Tuutari (parish)

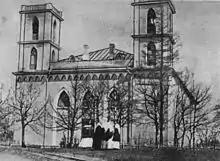
Tuutari Church of the Holy Trinity

Tuutari (Russian "Дудерово, Дудорово, Дудергоф", Swedish "Duderhof, Dudern") is a historical Finnish Lutheran church parish in Ingria.